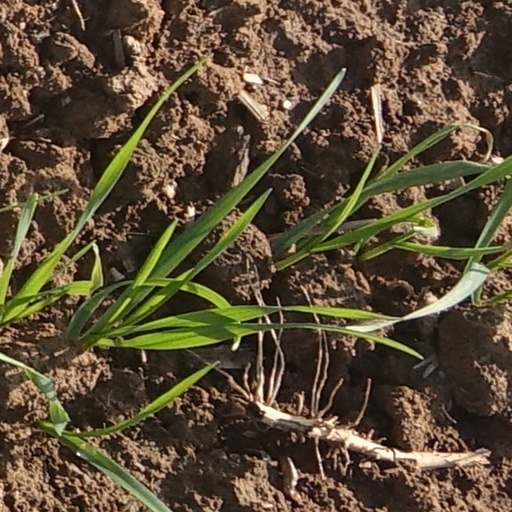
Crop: wheat